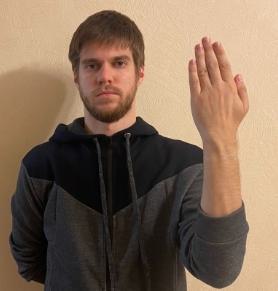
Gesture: stop_inverted